Banbury Lido

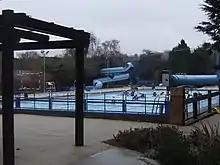
The lido

The Banbury Lido, also known as Woodgreen Lido and Banbury Open Air Pool, is an open-air swimming pool at Woodgreen Leisure Centre, Banbury, Oxfordshire, England.